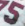
Number: 5